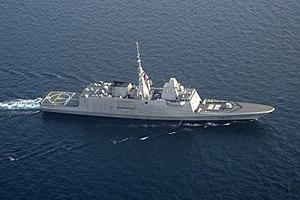
L’Auvergne est la quatrième frégate anti-sous-marine du programme FREMM lancé par la France et l'Italie. Sa construction a débuté en août 2012 aux chantiers DCNS de Lorient. La frégate a été mise à l'eau le 2 septembre 2015.
Cet article dresse la liste des navires de la Marine nationale en service.